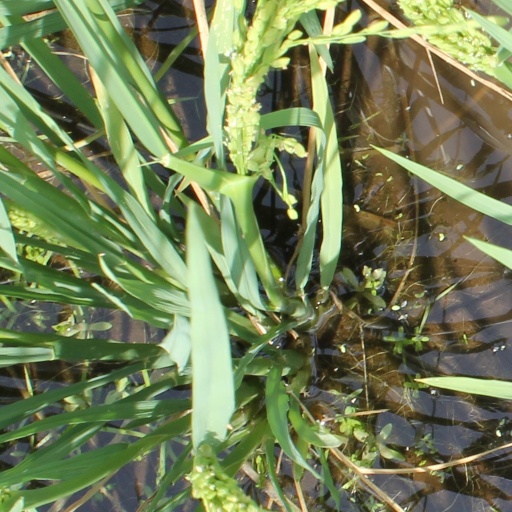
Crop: rice